Nissan Skyline GT-R

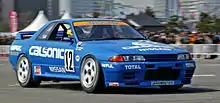

Nismo originally designed the concept of the Z-tune in 2002 when Nissan was putting an end to the R34 Skyline production. The first Z-tune was built in 2003, using a used 2002 Skyline GT-R V·spec II. It was built with a concept RB26DETT 'Z1' engine. This engine was based on Nissan's Le Mans GT2 and GT500 racing experiences. As with the racing vehicles a strengthened engine block and stroked crankshaft were utilised. The engine was also bored. With the new displacement of 2.8 L and upgraded turbochargers the Z1 engine was rated at at 6800 rpm and of torque at 5200 rpm. Nismo claimed that the Z-tune had a acceleration time of 3.8 seconds, a top speed of over and a time of 10.06 seconds.